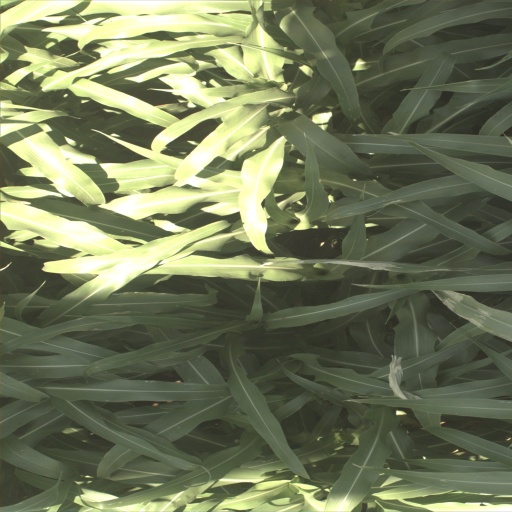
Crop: sorghum